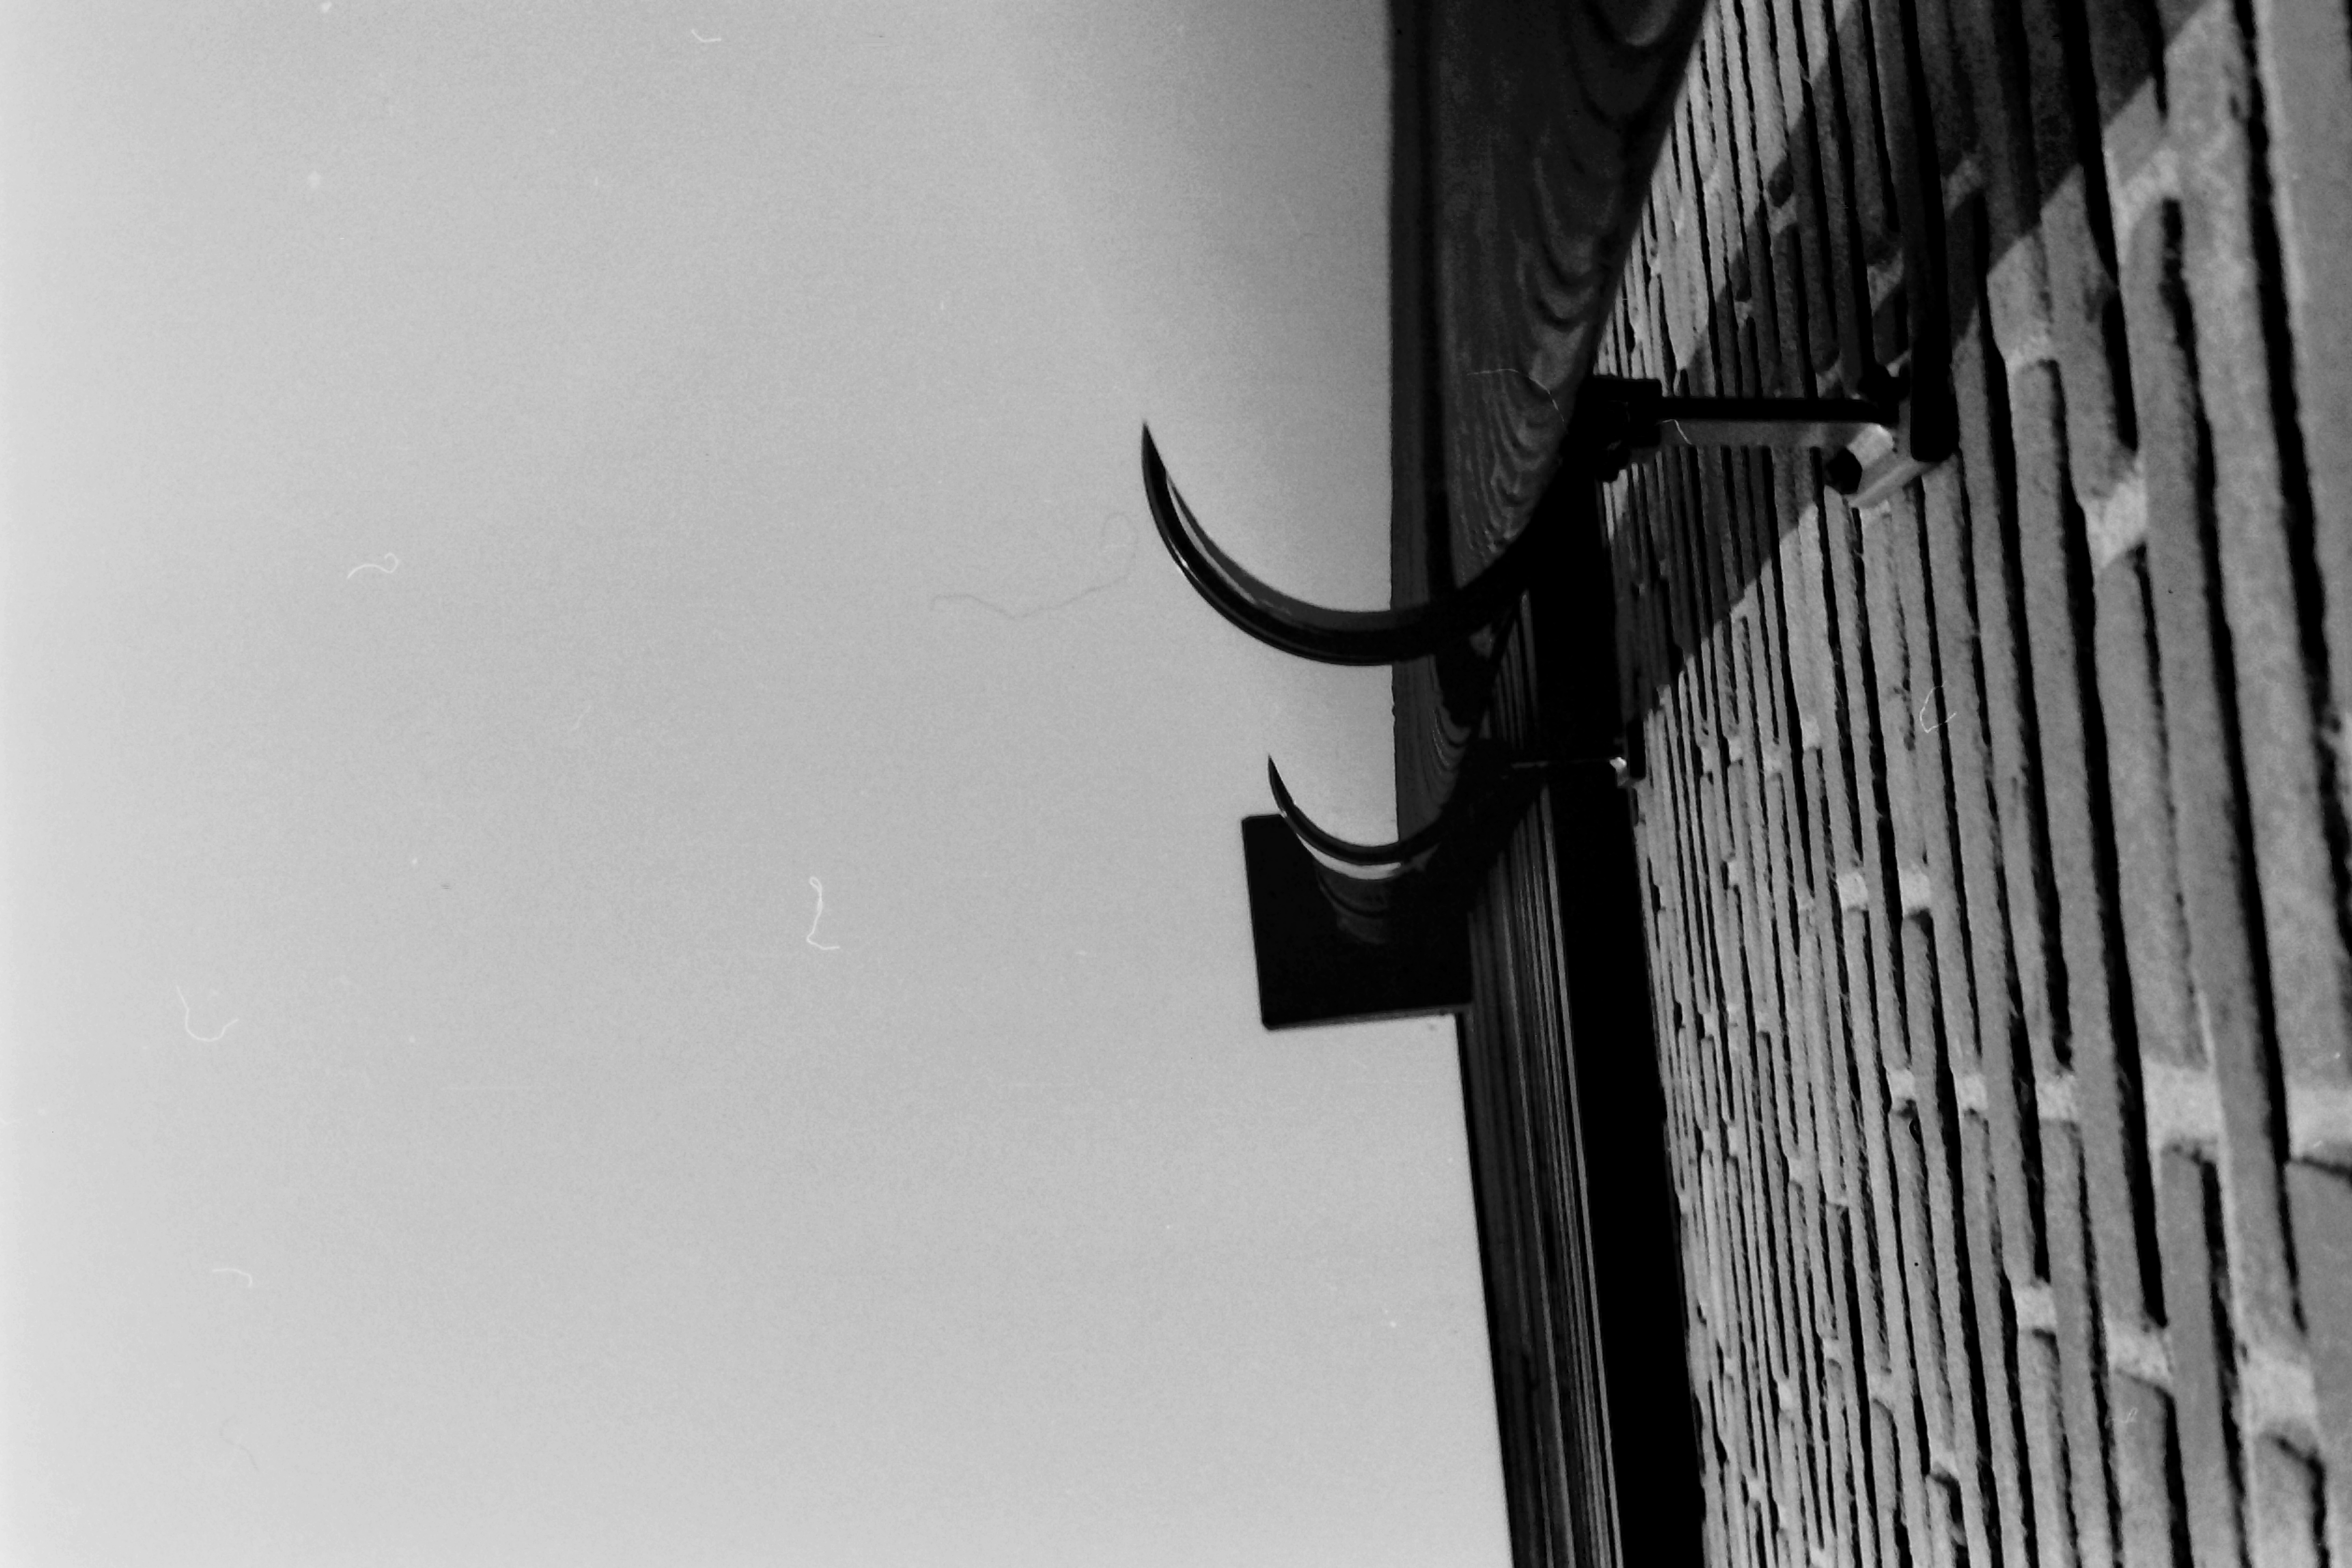
building, reflection, white, black, black and white, monochrome, monochrome photography, line, iron, snapshot, photography, sky, architecture, wood, still life photography, stock photography, style, window, metal